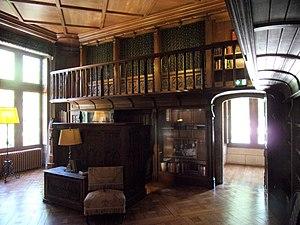
Bibliothèque et console de l'orgue du château de Candé
L'orgue du château de Candé est un « orgue de résidence » pouvant être joué manuellement ou automatiquement, fabriqué en 1928 par le facteur d'orgues américain Ernest Martin Skinner et installé au château de Candé.